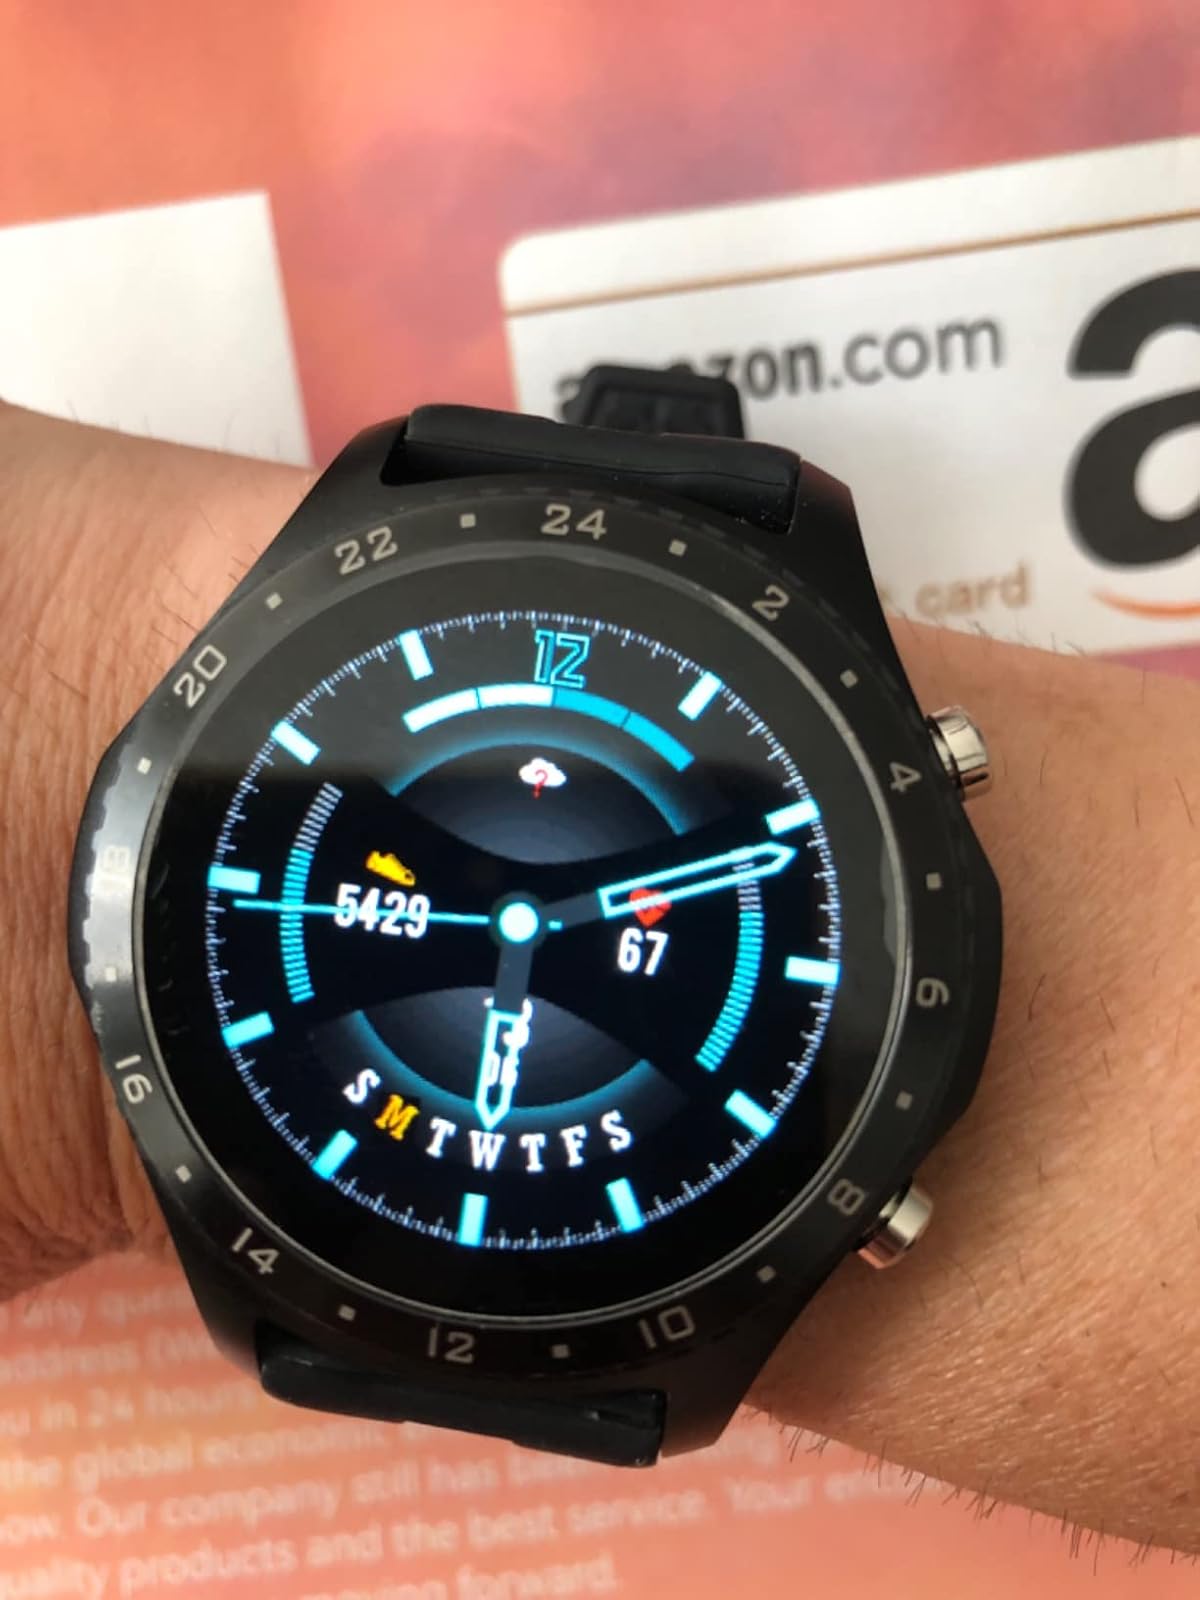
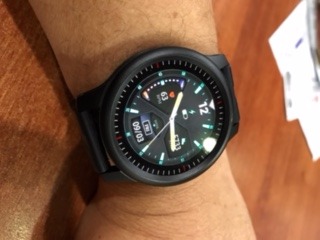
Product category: smartwatch
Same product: no